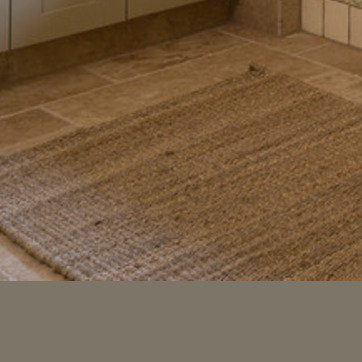
Material: carpet